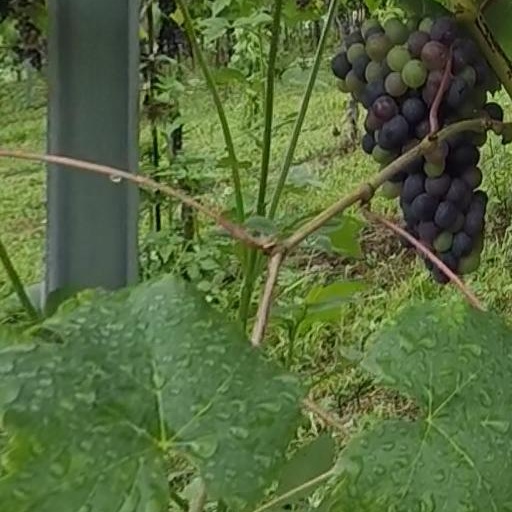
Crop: grape